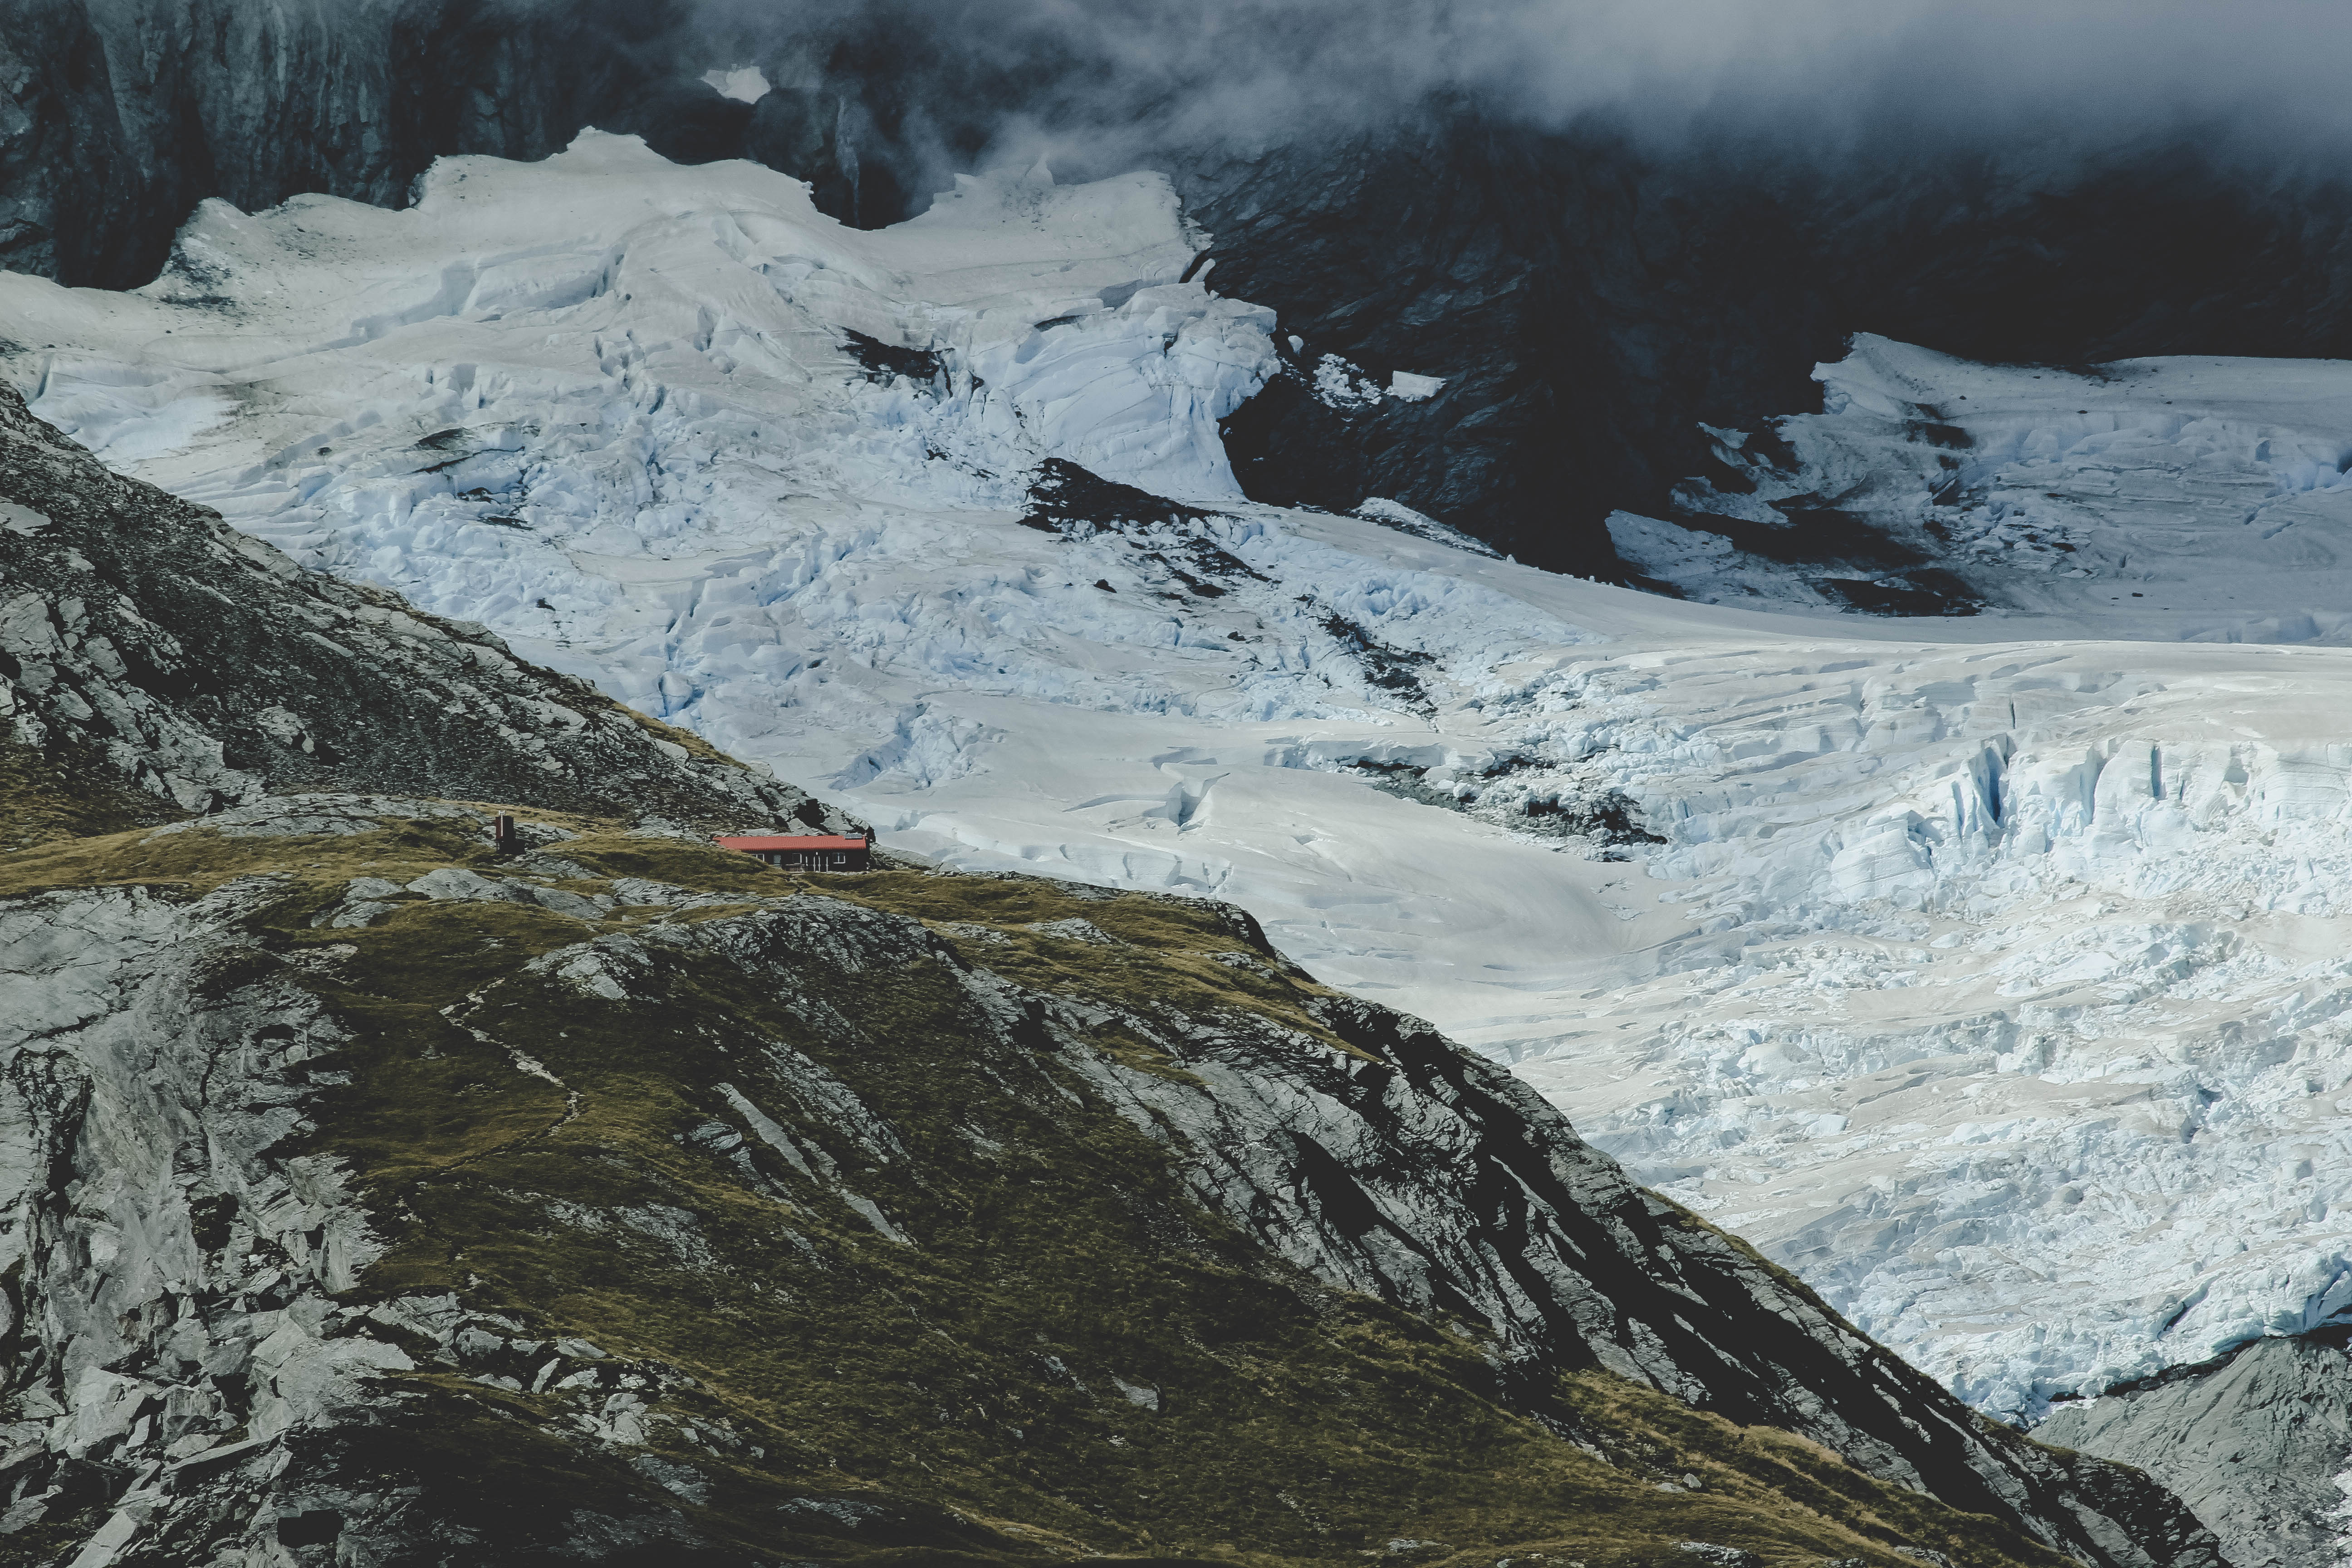
mountain, snow, winter, adventure, mountain range, ice, glacier, terrain, ridge, summit, geology, alps, fell, cirque, moraine, landform, mountain pass, geographical feature, mountainous landforms, glacial landform, geological phenomenon